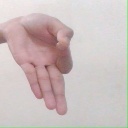
अक्षर: ज्ञ